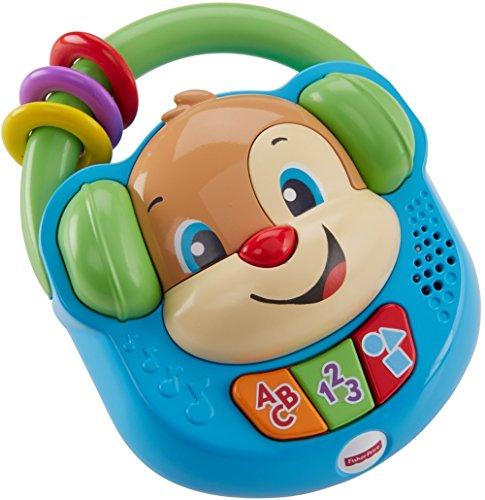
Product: Fisher-Price Laugh & Learn Sing & Learn Music Player
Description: Press the colorful buttons to hear playful songs, sounds, and phrases.
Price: $9.99
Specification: ProductDimensions:2x5.1x6.5inches|ItemWeight:10.4ounces|ShippingWeight:10.4ounces(Viewshippingratesandpolicies)|DomesticShipping:ItemcanbeshippedwithinU.S.|InternationalShipping:ThisitemcanbeshippedtoselectcountriesoutsideoftheU.S.LearnMore|ASIN:B073CCQZRZ|Itemmodelnumber:FGW16|Manufacturerrecommendedage:6month-3years|Batteries:2AAAbatteriesrequired.(included)